Boya (caste)

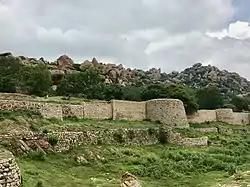

In medieval Kannada areas the Bedars had the power to give land grants. Others had titles such as "arasa" and "nayaka", indicating they were part of the ruling class. To further their interests, inscriptions also reveal Bedars formed associations to promote their welfare and glorify themselves. Many others were often glorified in "viragallu".